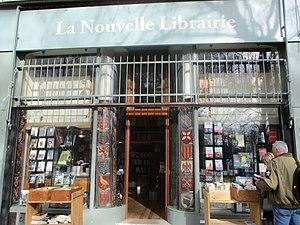
La Nouvelle Librairie, rue de Médicis à Paris.
La Nouvelle Librairie nationale, devenue La Nouvelle Librairie en 2018, est une librairie, située au 11 rue de Médicis, dans le VIᵉ arrondissement de Paris. De 1900 à 1925, elle fut la librairie et le siège de la maison d'édition de l'Action française, avant d'être celle du Faisceau de 1925 à sa fermeture en 1932. Elle fut, par ailleurs, dirigée par Georges Valois pendant vingt ans, de 1912 à 1932.